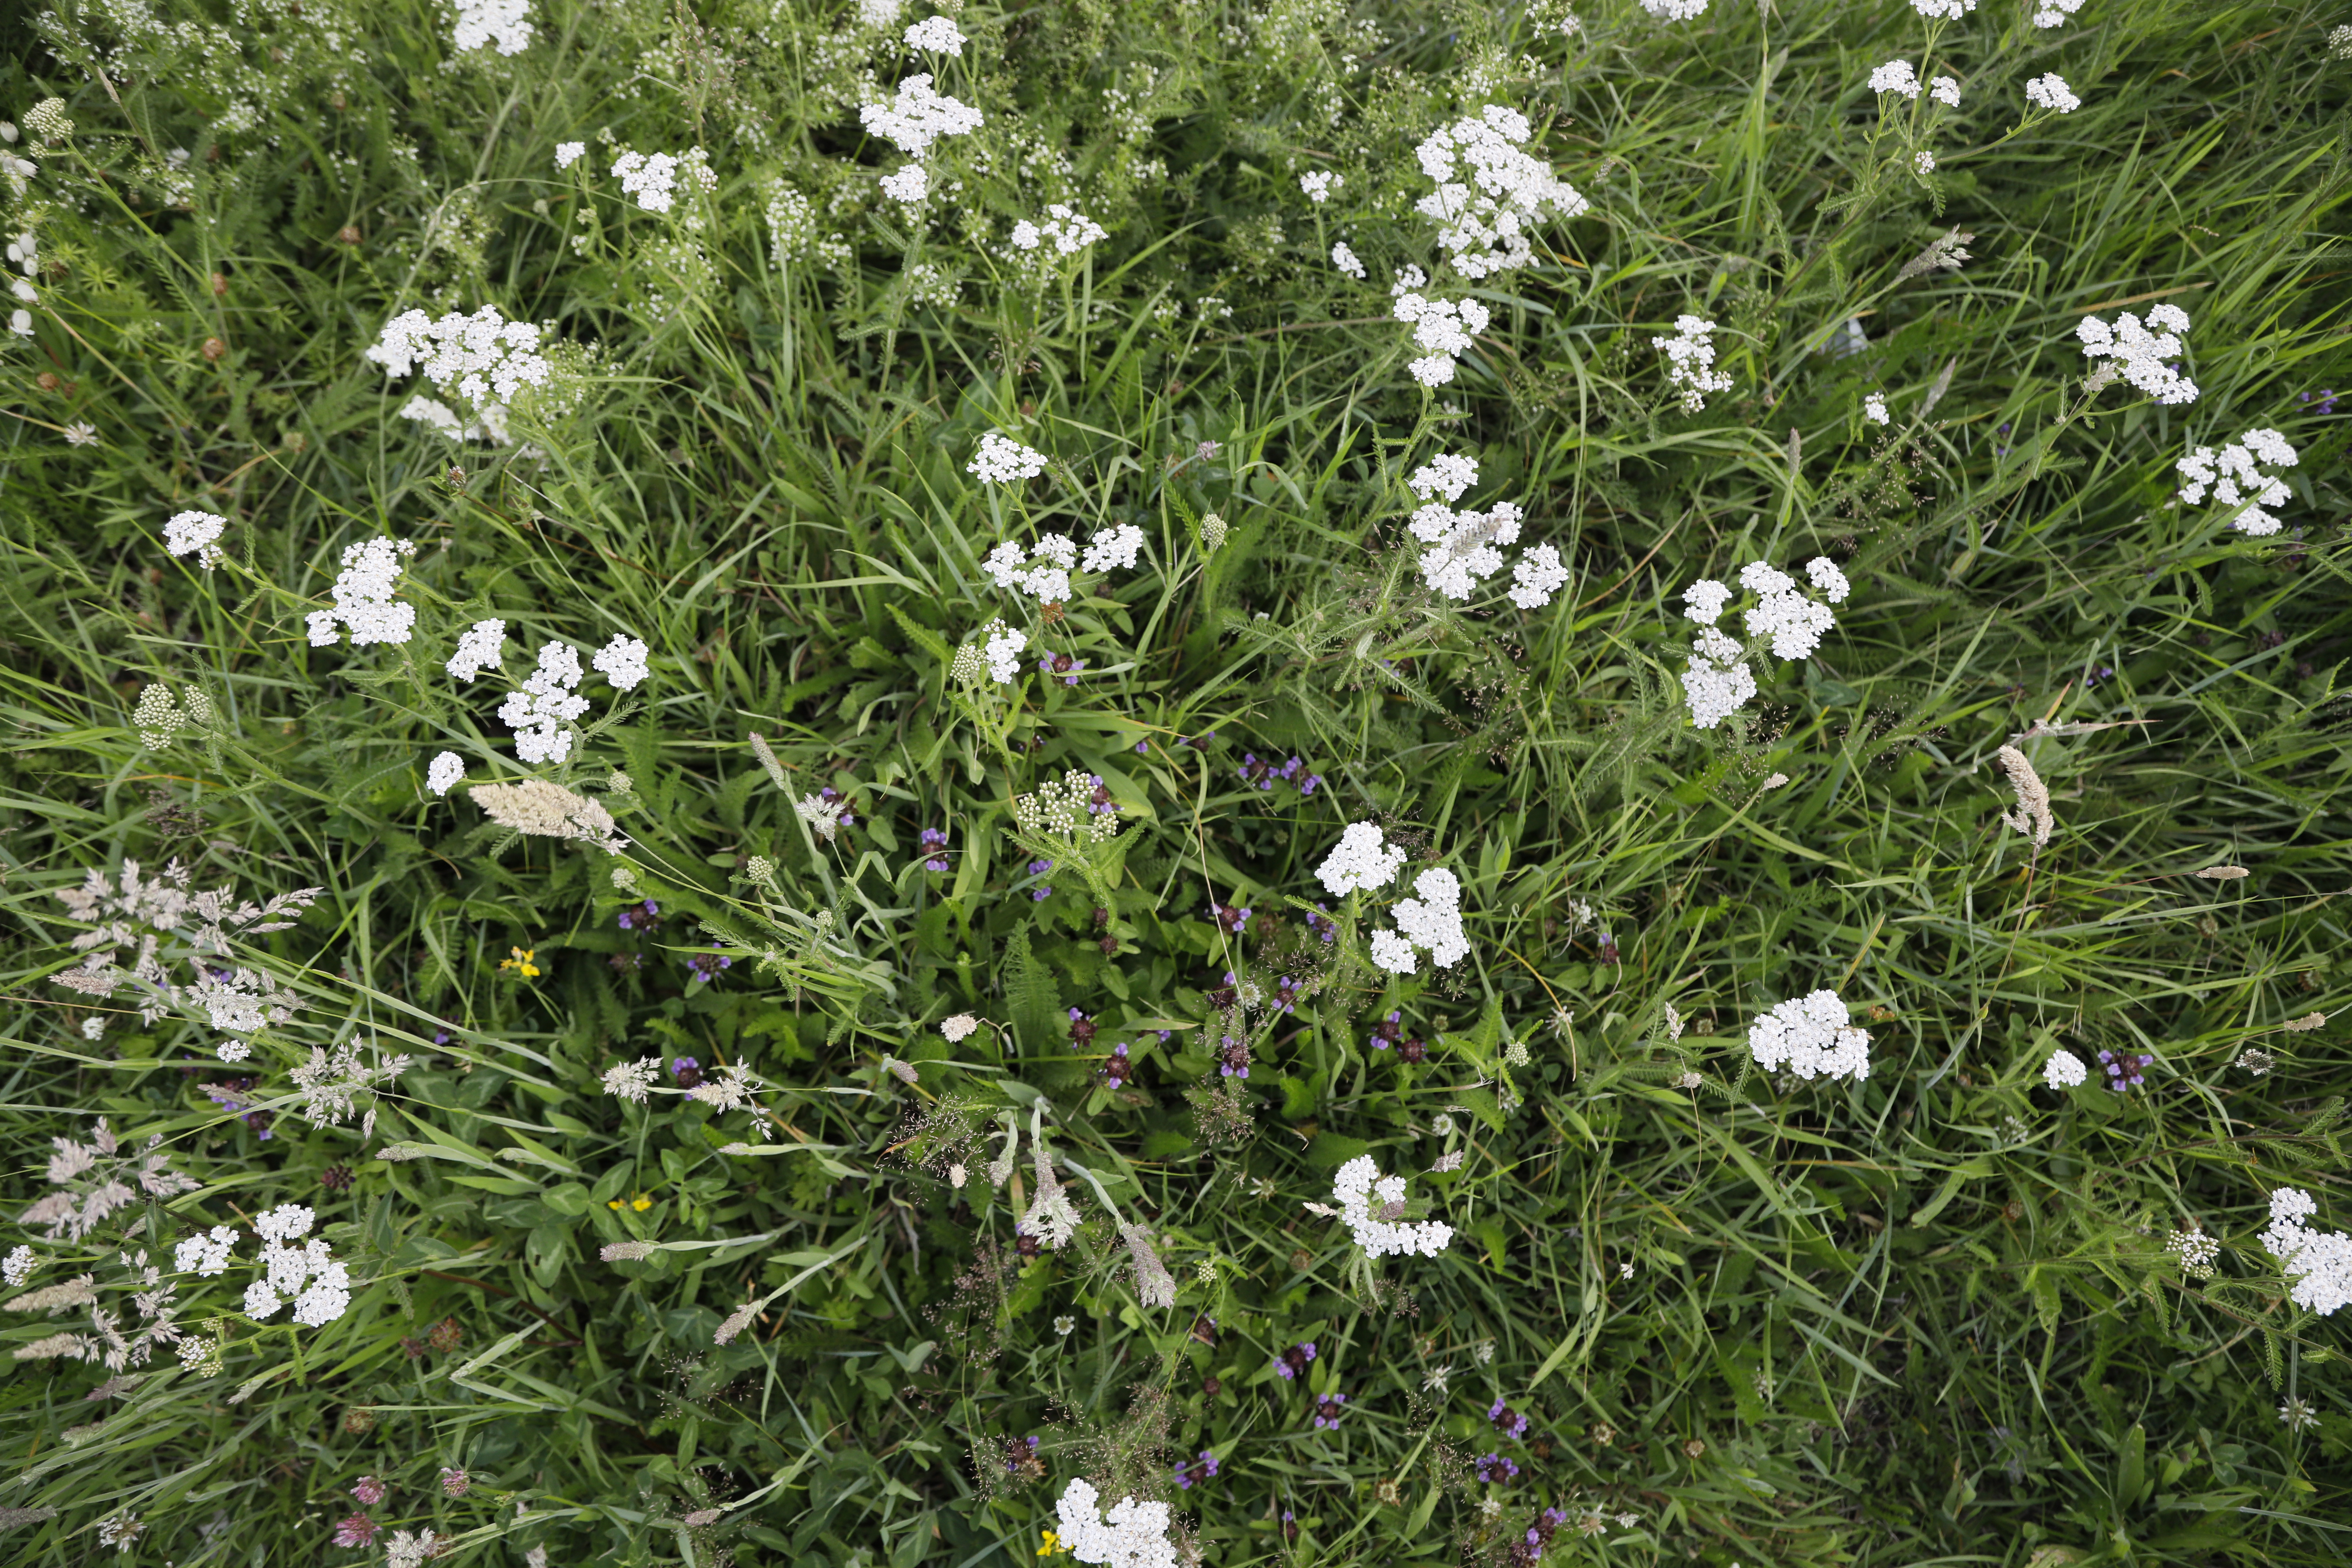
Plant species: Achillea millefolium, Silene vulgaris, Plantago lanceolata, Silene dioica, Prunella vulgaris